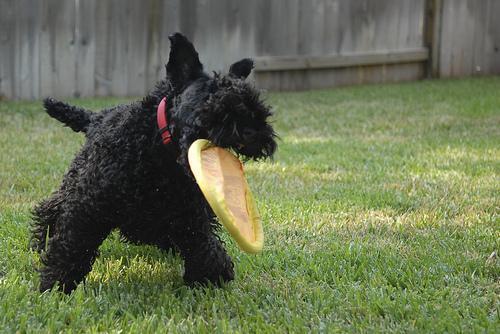
Kerry_blue_terrier